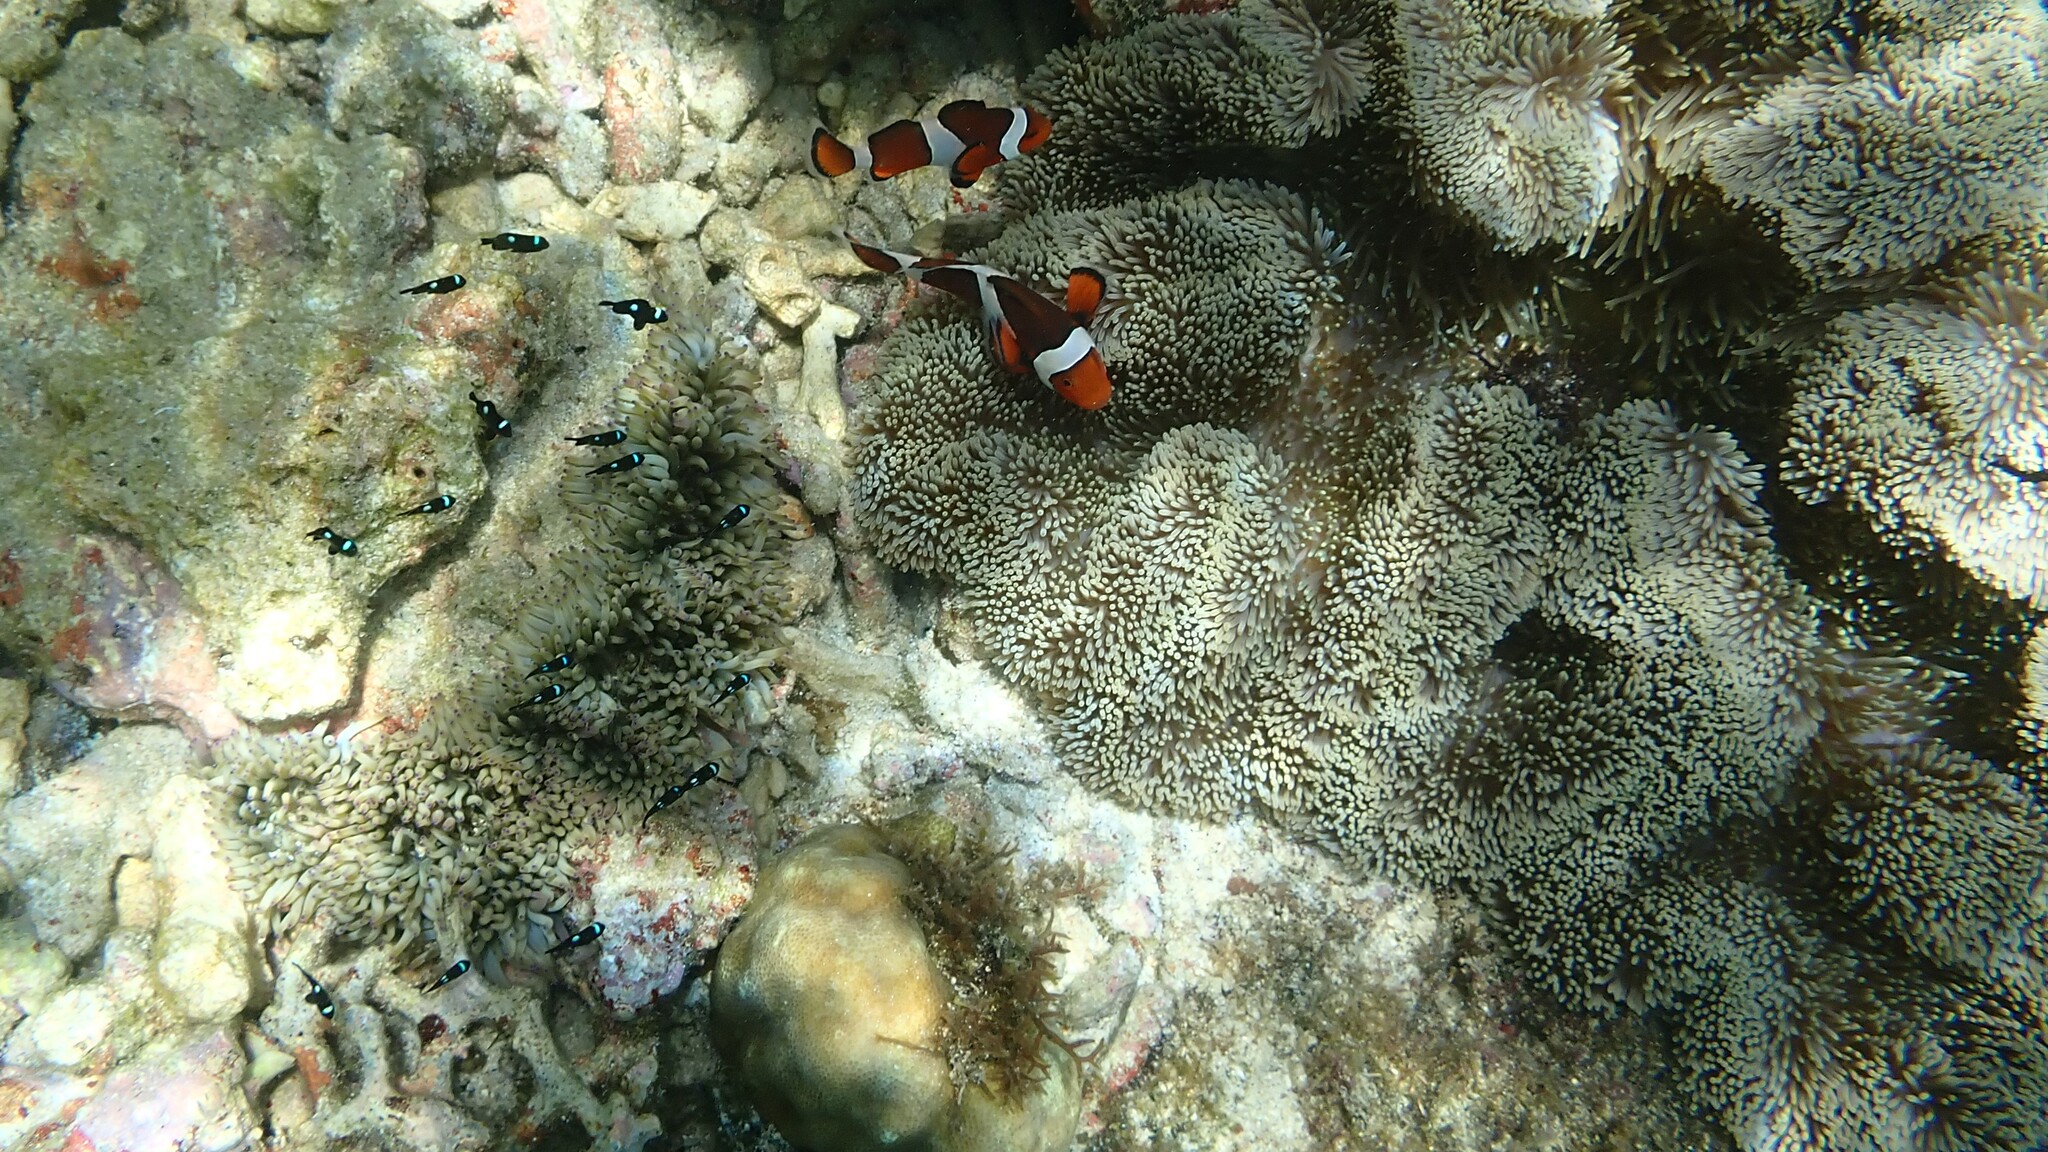
Amphiprion ocellaris (Ocellaris Anemonefish)